Fort Des Moines Provisional Army Officer Training School

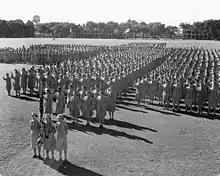
WAAC officers being sworn into the Army of the United States, Fort Des Moines, 1 September 1943.

In the 1920s and early 1930s the fort again housed military units, some cavalry, and some artillery. In 1933–34 it was used as a Civilian Conservation Corps camp. With the entry of the United States into World War II, the fort was used as a training center for women to serve in the Army's Women's Army Corps. After the war, the fort housed veteran soldiers for a time, and was turned over to the city in the early 1950s. In 1949, a portion of the old post grounds became a U.S. Army Reserve training center, which it continues to the present.